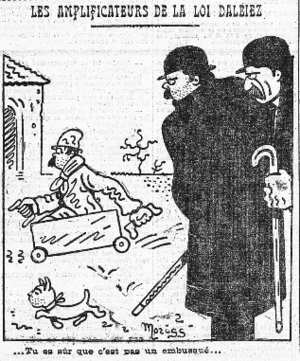
Embusqués L'humanité du 6 12 15
Un embusqué désigne en France pendant la Première Guerre mondiale un homme valide en âge d’être mobilisé éloigné des postes de combat.
L'Humanité est un journal français — socialiste jusqu'en 1920, puis communiste — fondé en 1904 par le dirigeant socialiste Jean Jaurès. Organe central du Parti communiste français de 1920 à 1994, il en reste très proche après l’ouverture de ses pages à d'autres composantes de la gauche. Comme de nombreux titres de la presse écrite, il bénéficie de subventions de l'État.